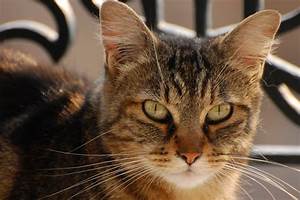
Label: gatto